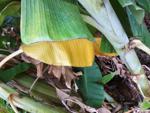
Label: xamthomonas